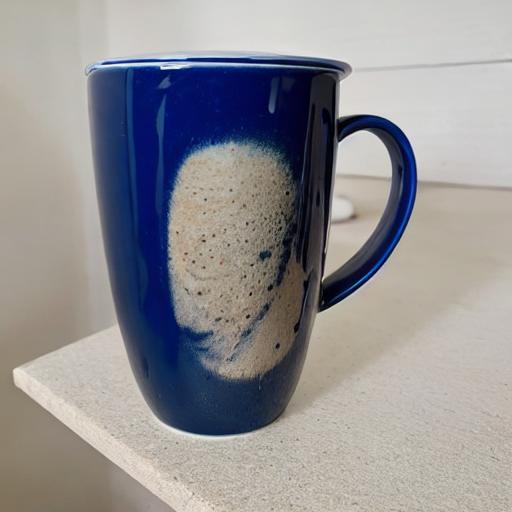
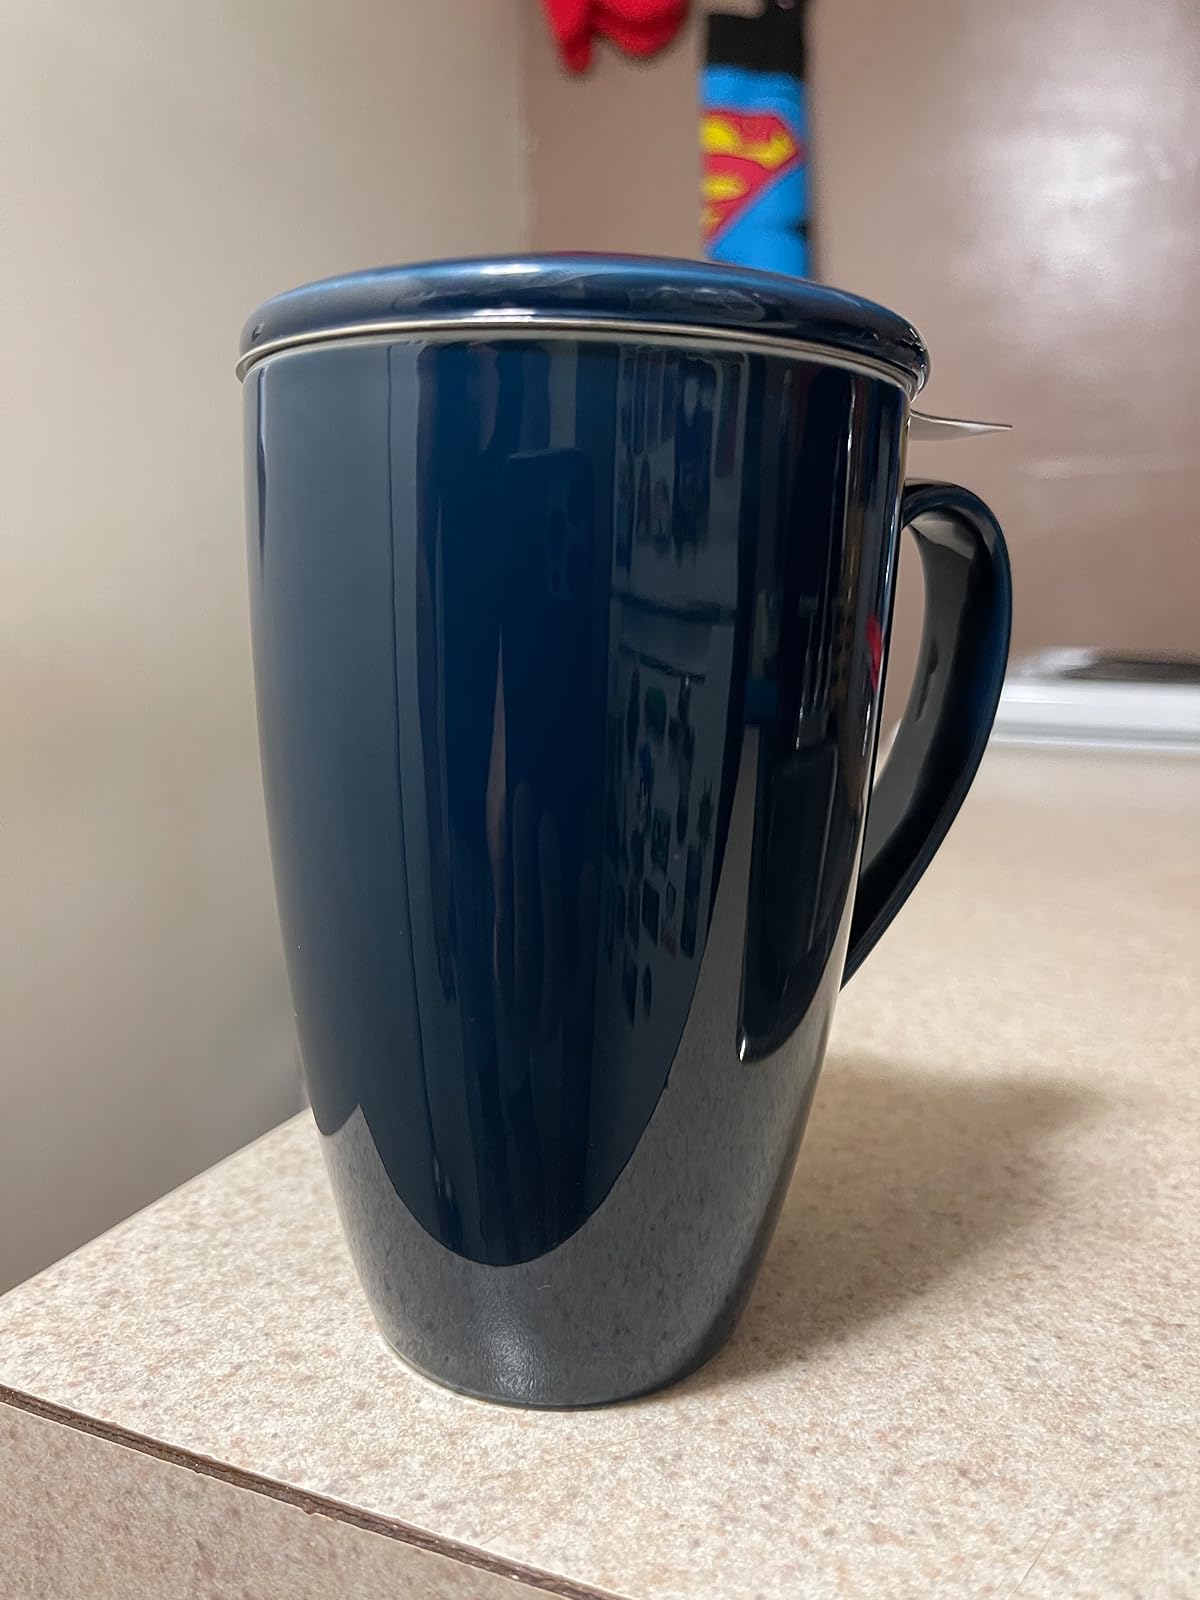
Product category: items_mug
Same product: no